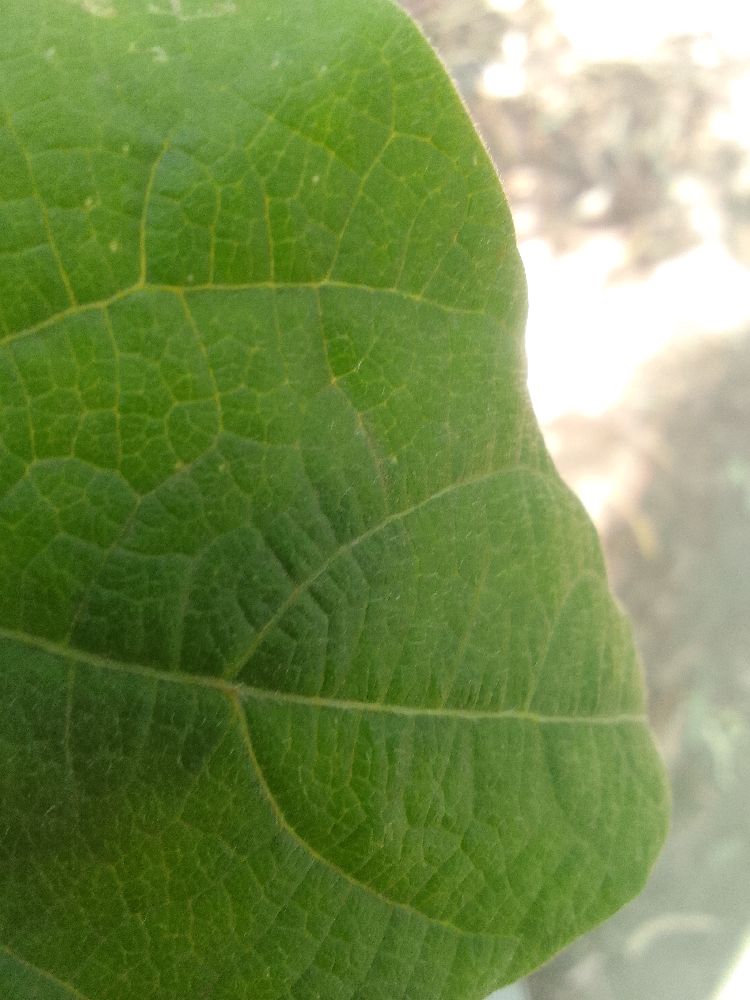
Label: healthy